Sanskrit epigraphy

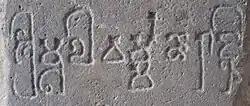
Mulavarman inscription, eastern Borneo, 5th c. CE

The Nagarjunakonda inscriptions are the earliest known substantial South Indian Sanskrit inscriptions, probably from the late 3rd century or early 4th century CE, or both. These inscriptions are related to Buddhism and the Shaivism tradition of Hinduism. A few of these inscriptions from both traditions are verse-style in the classical Sanskrit language, while some such as the pillar inscription is written in prose and a hybridized Sanskrit language. An earlier hybrid Sanskrit inscription found on Amaravati slab is dated to the late 2nd century, while a few later ones include Sanskrit inscriptions along with Prakrit inscriptions related to Hinduism and Buddhism. After the 3rd century CE, Sanskrit inscriptions dominate and many have survived. Between the 4th and 7th centuries CE, south Indian inscriptions are exclusively in the Sanskrit language. In the eastern regions of South Asia, scholars report minor Sanskrit inscriptions from the 2nd century, these being fragments and scattered. The earliest substantial true Sanskrit language inscription of Susuniya (West Bengal) is dated to the 4th century. Elsewhere, such as Dehradun (Uttarakhand), inscriptions in more or less correct classical Sanskrit inscriptions are dated to the 3rd century.